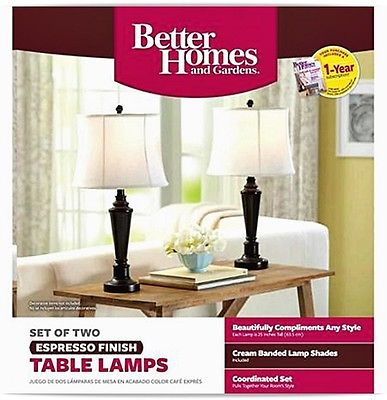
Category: lamp